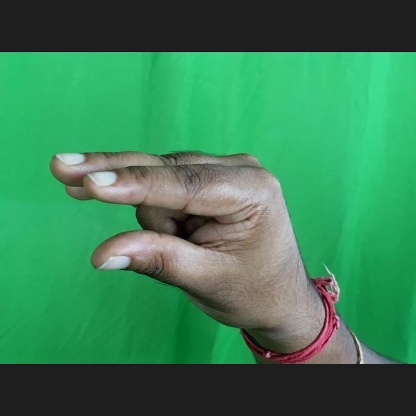
Mudra: Kangulam